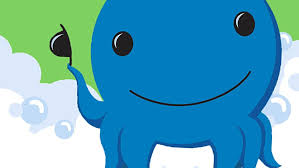
Portrait style: Cartoon Portrait